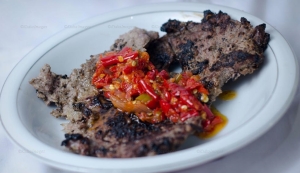
Label: dendeng_batokok